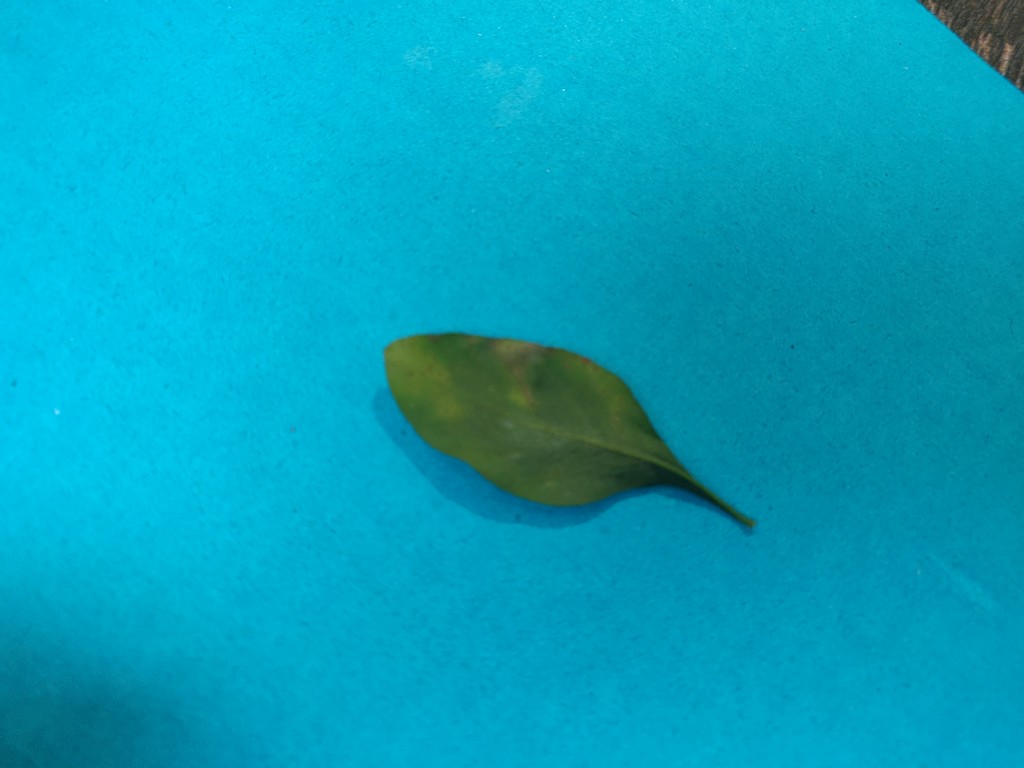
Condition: Unhealthy
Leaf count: single
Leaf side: back